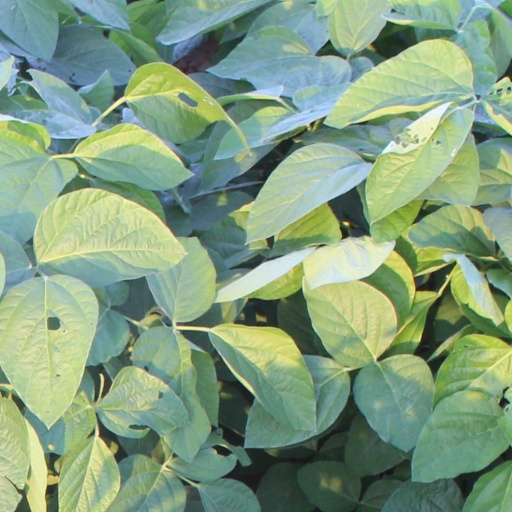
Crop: soybean